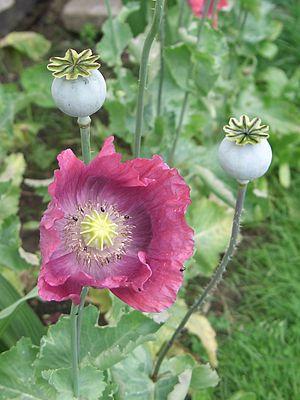
Le pavot somnifère ou pavot à opium, appelé également « pavot des jardins », est une espèce de plante herbacée annuelle de la famille des Papaveraceae originaire d'Europe méridionale et d'Afrique du Nord.